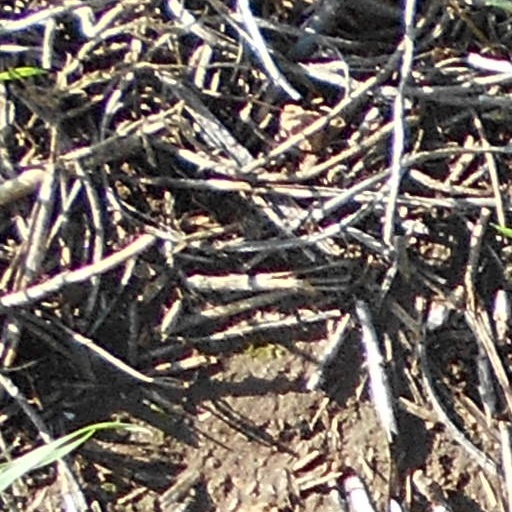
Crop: wheat